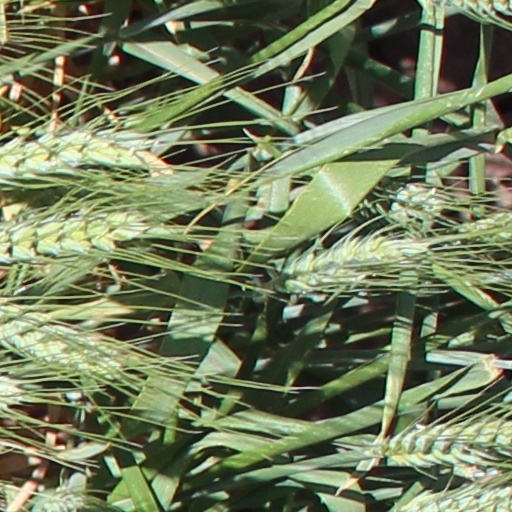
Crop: wheat